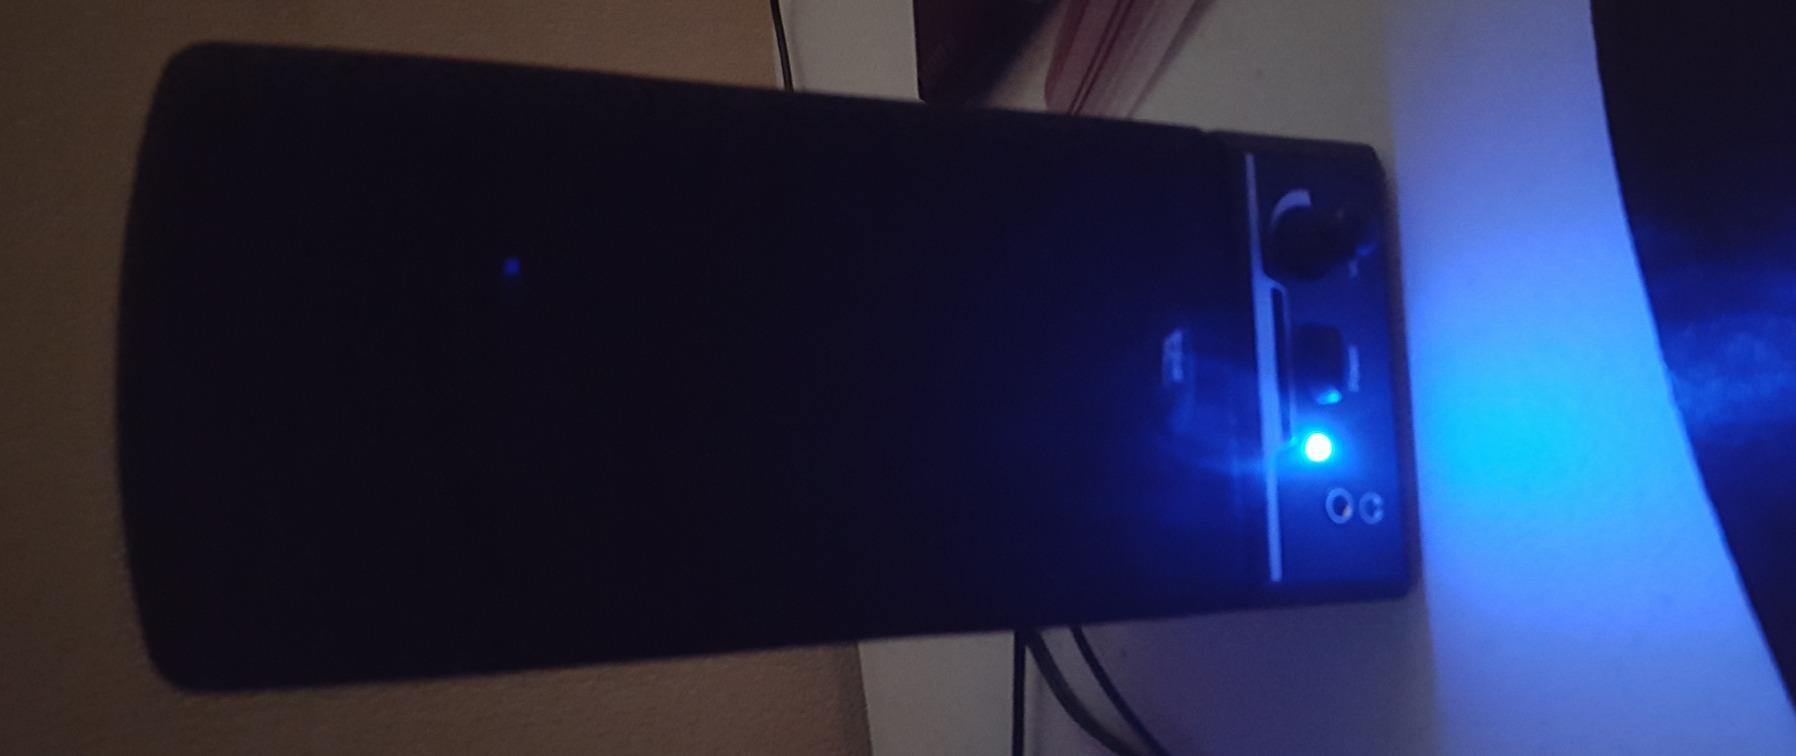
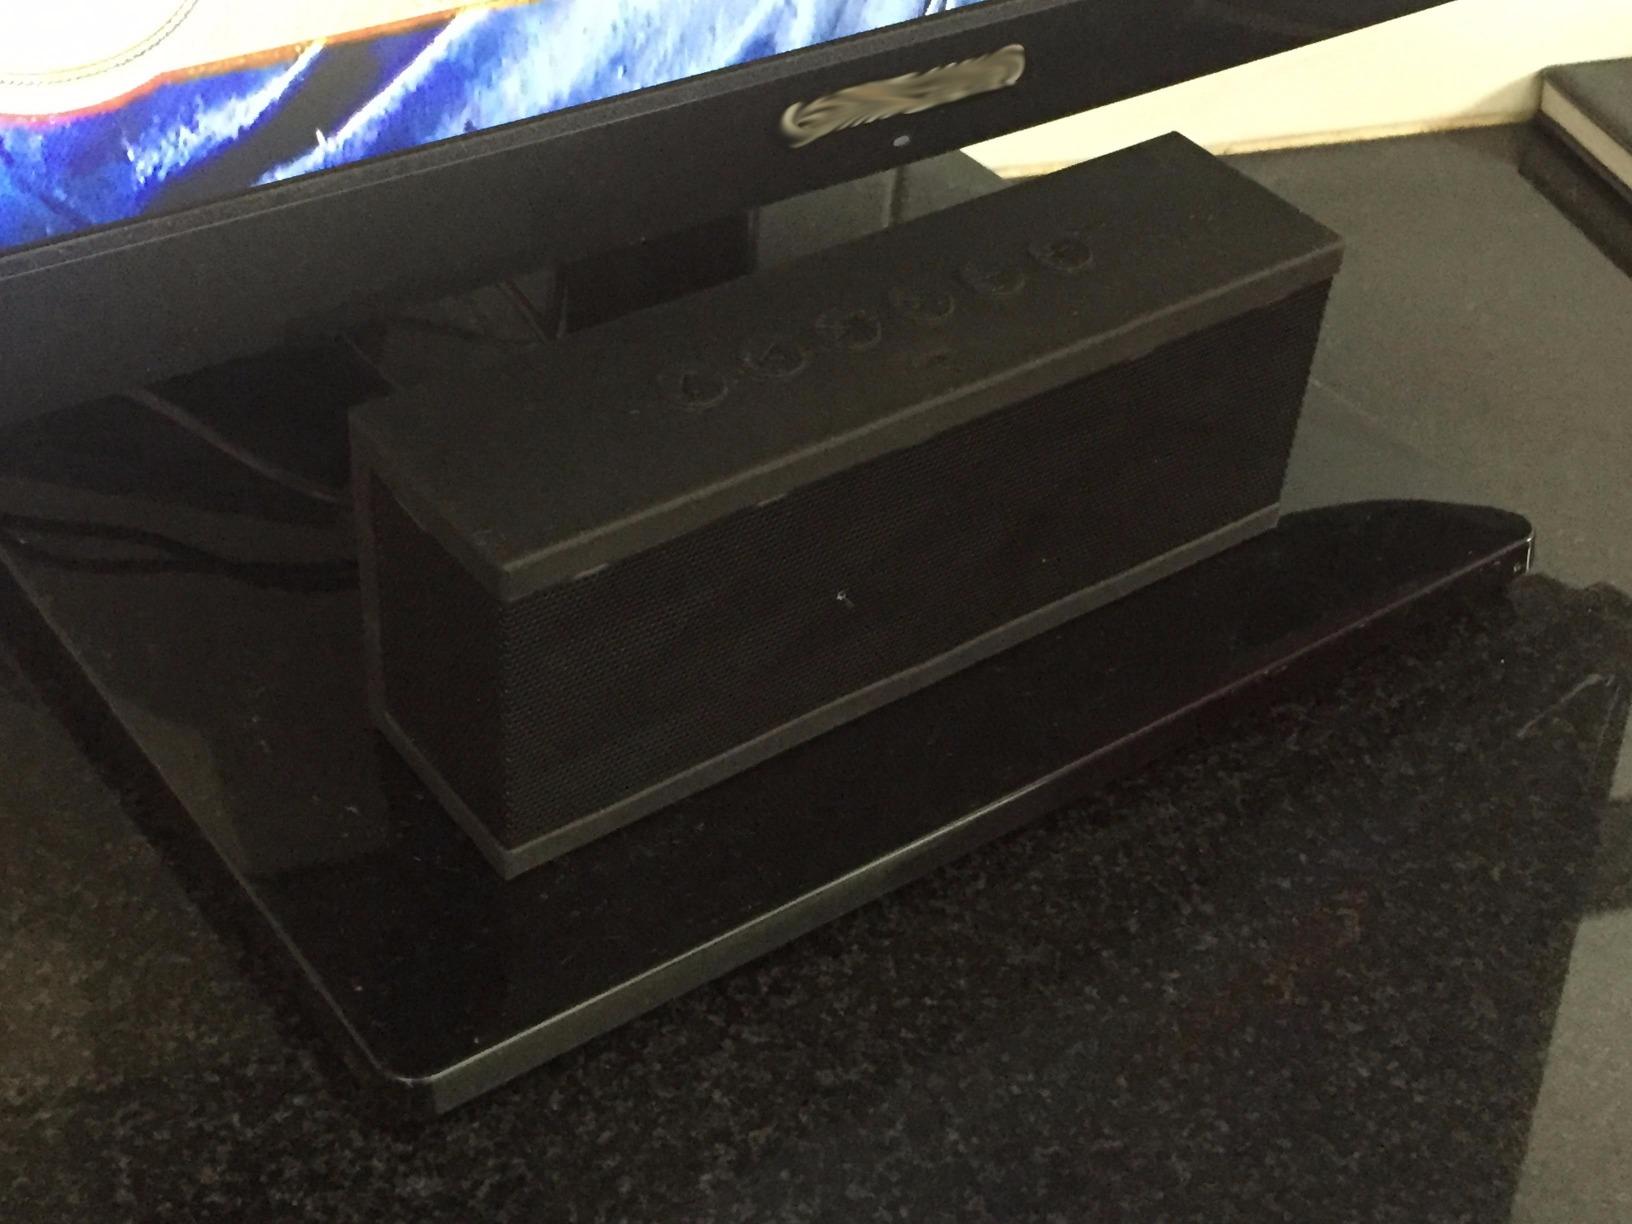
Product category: speaker
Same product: no